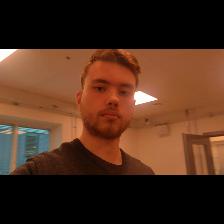
Label: Human